Angry Video Game Nerd

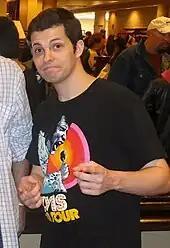
Rolfe's longtime friend Mike Matei helped in producing the series until leaving Cinemassacre in 2020.

James Rolfe's first two episodes were intended as "a joke", with no intentions of making them public. In May 2004, he created his first on-camera game reviews, utilizing insult commentary with exaggerated bewilderment to two games—"" and "Dr. Jekyll and Mr. Hyde"—which would later become the signature of the Nerd character. At the time, the series was hastily titled "Bad NES Games". Rolfe explained later in an interview for "Daily News" that the joke was just how upset one obsessive gamer could get over these games that were already 20 years old. Although the "Dr. Jekyll and Mr. Hyde" review was intended to be the last, Rolfe's friends, who enjoyed the previous "Bad NES Games" reviews, encouraged him to create another. Collaborative friend Mike Matei helped in producing and publishing the videos on Cinemassacre, and released outside of the website as "The Quickies" tape, part of a four VHS tape set called the "Cinemassacre Gold Collection".